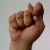
The image shows a hand gesture representing the letter 'T' in Indian Sign Language.